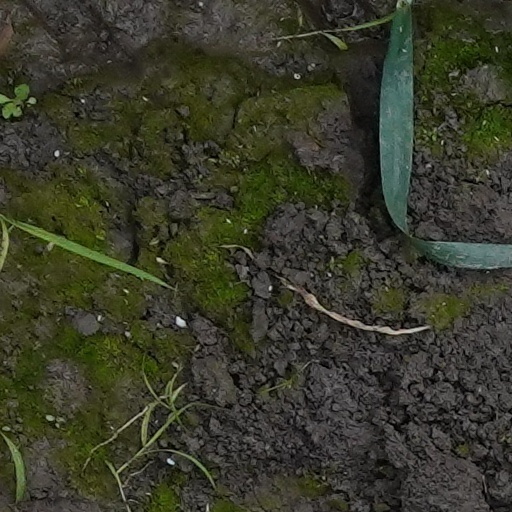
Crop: wheat